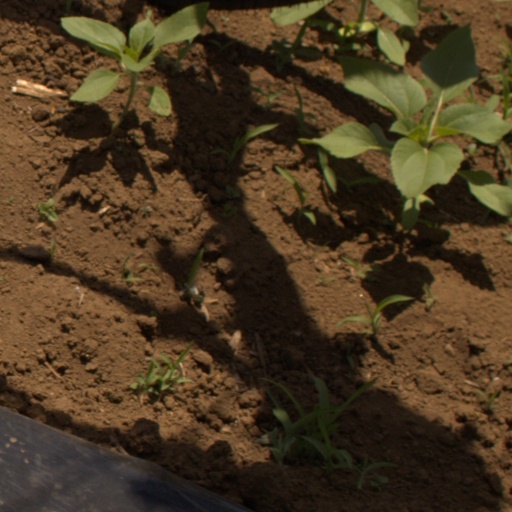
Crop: Jerusalem artichoke